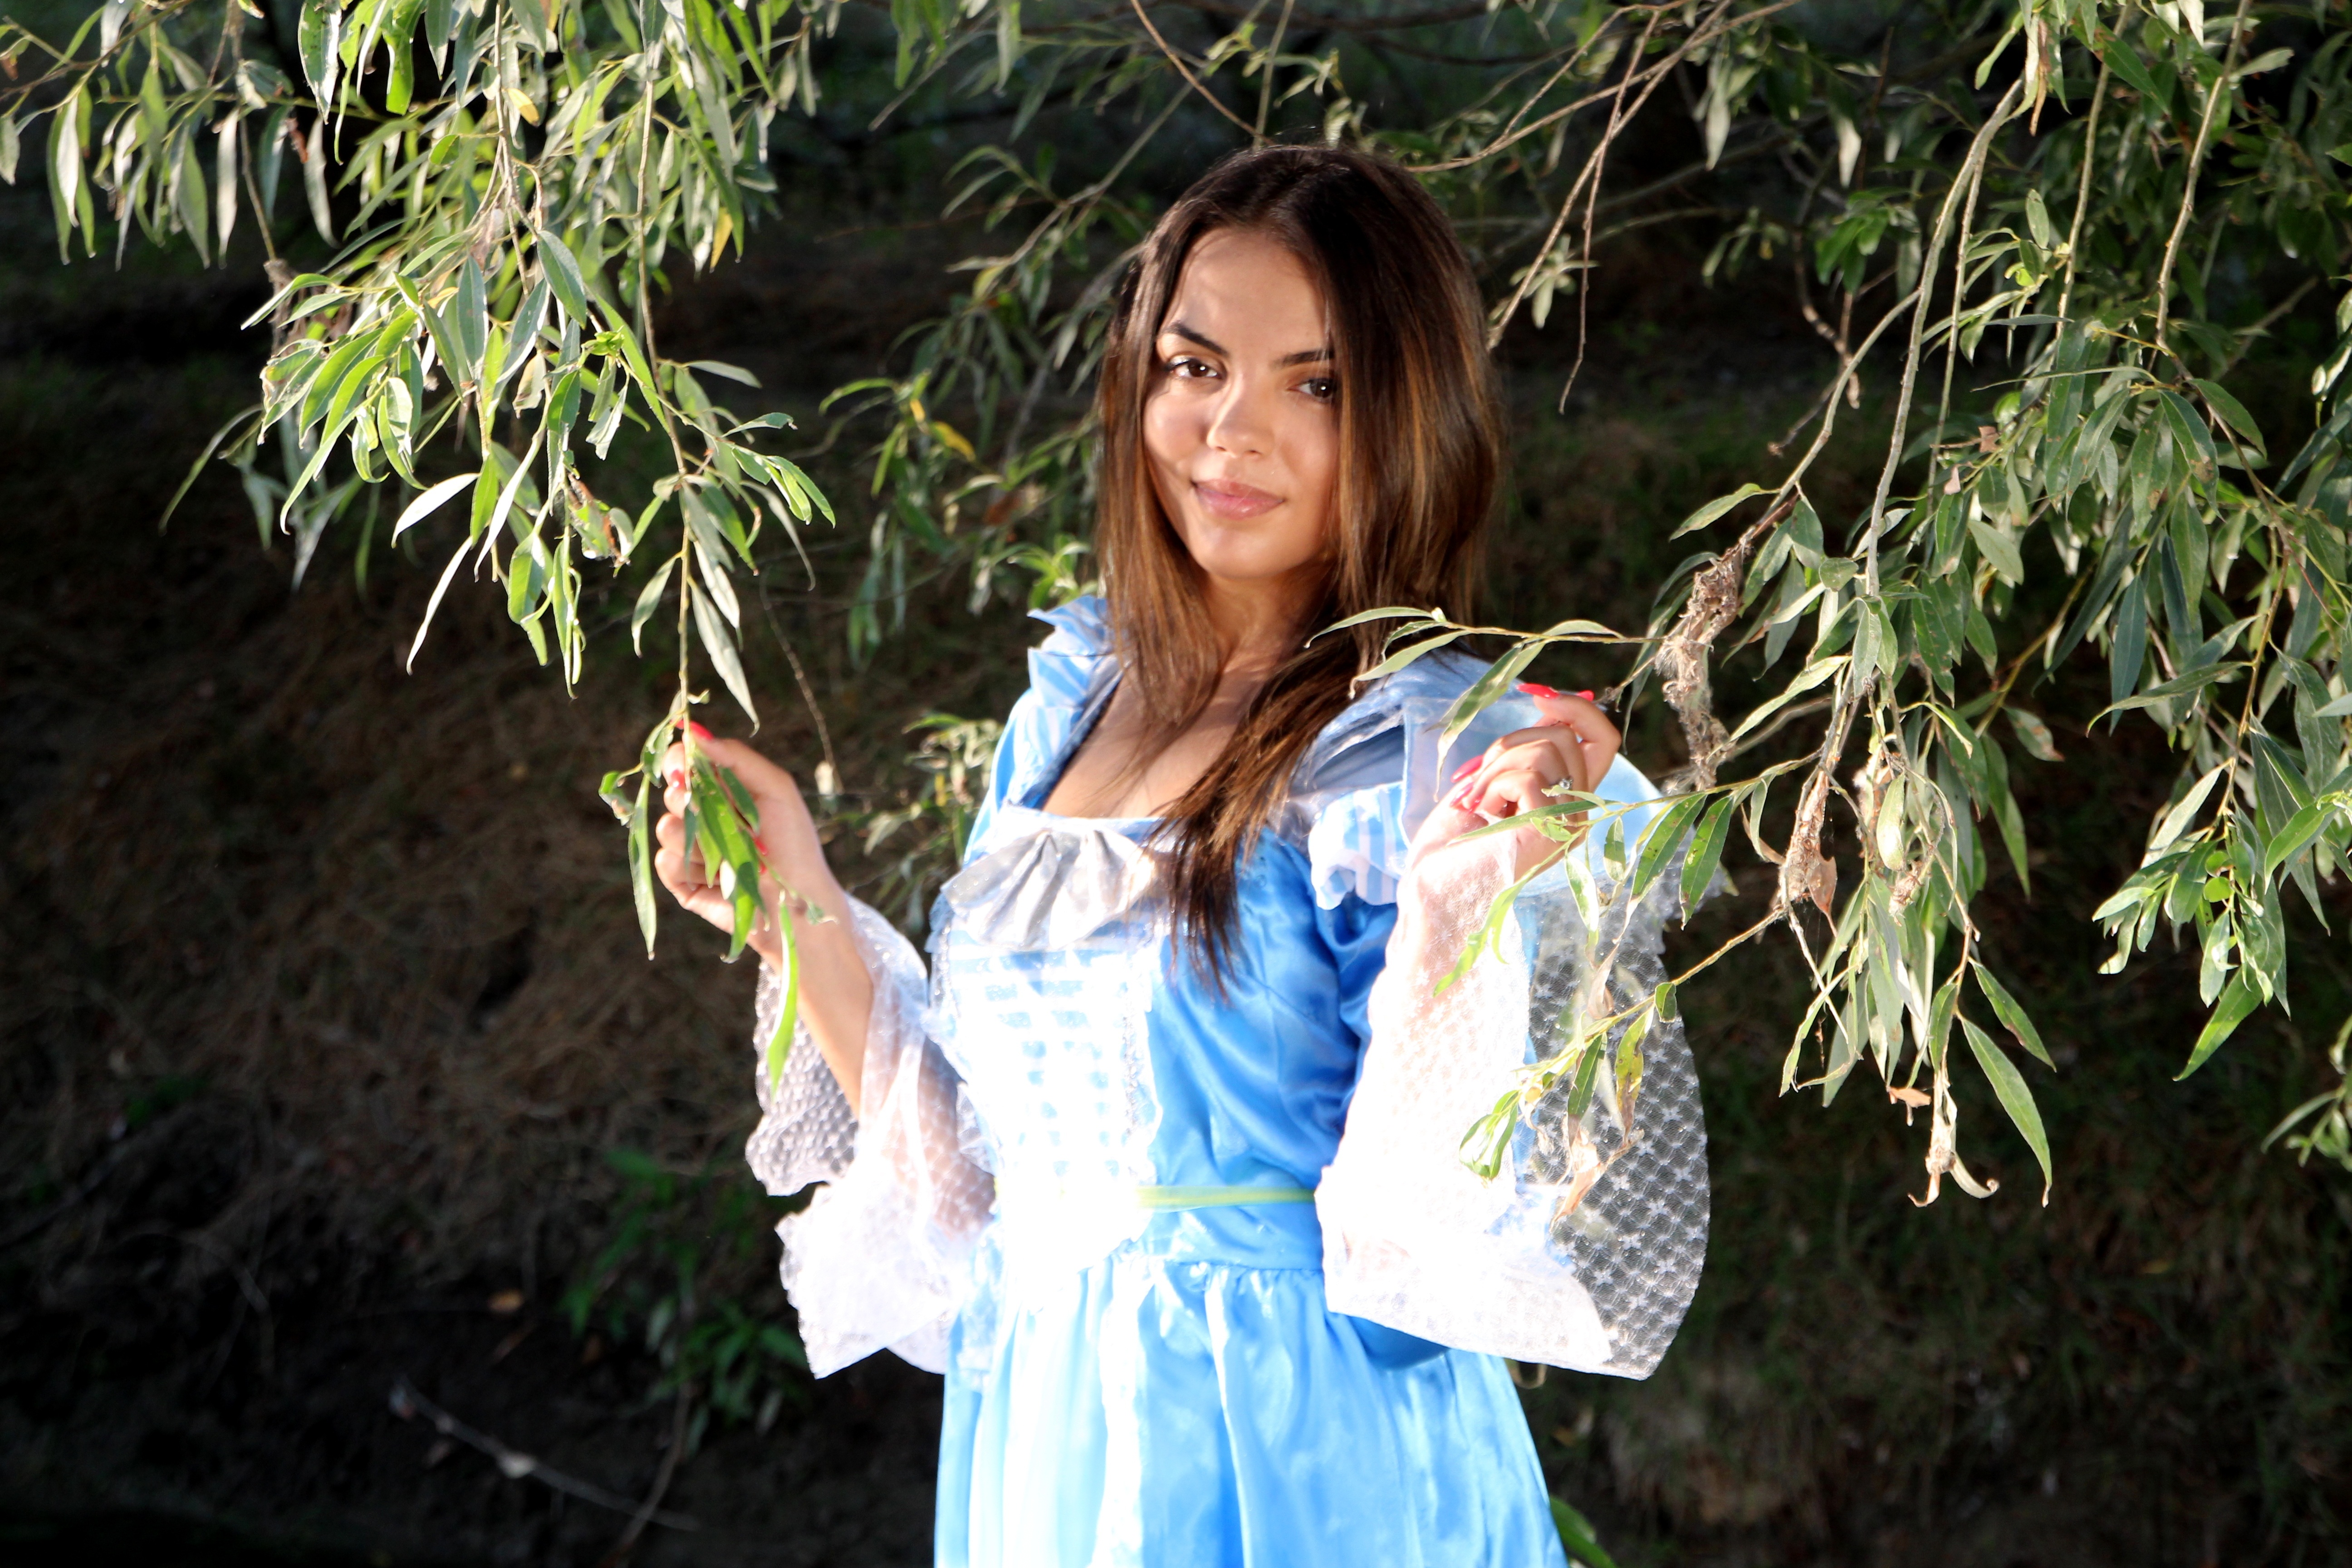
tree, nature, plant, girl, flower, model, spring, green, child, blue, clothing, lady, willow, dress, beauty, princess, photo shoot